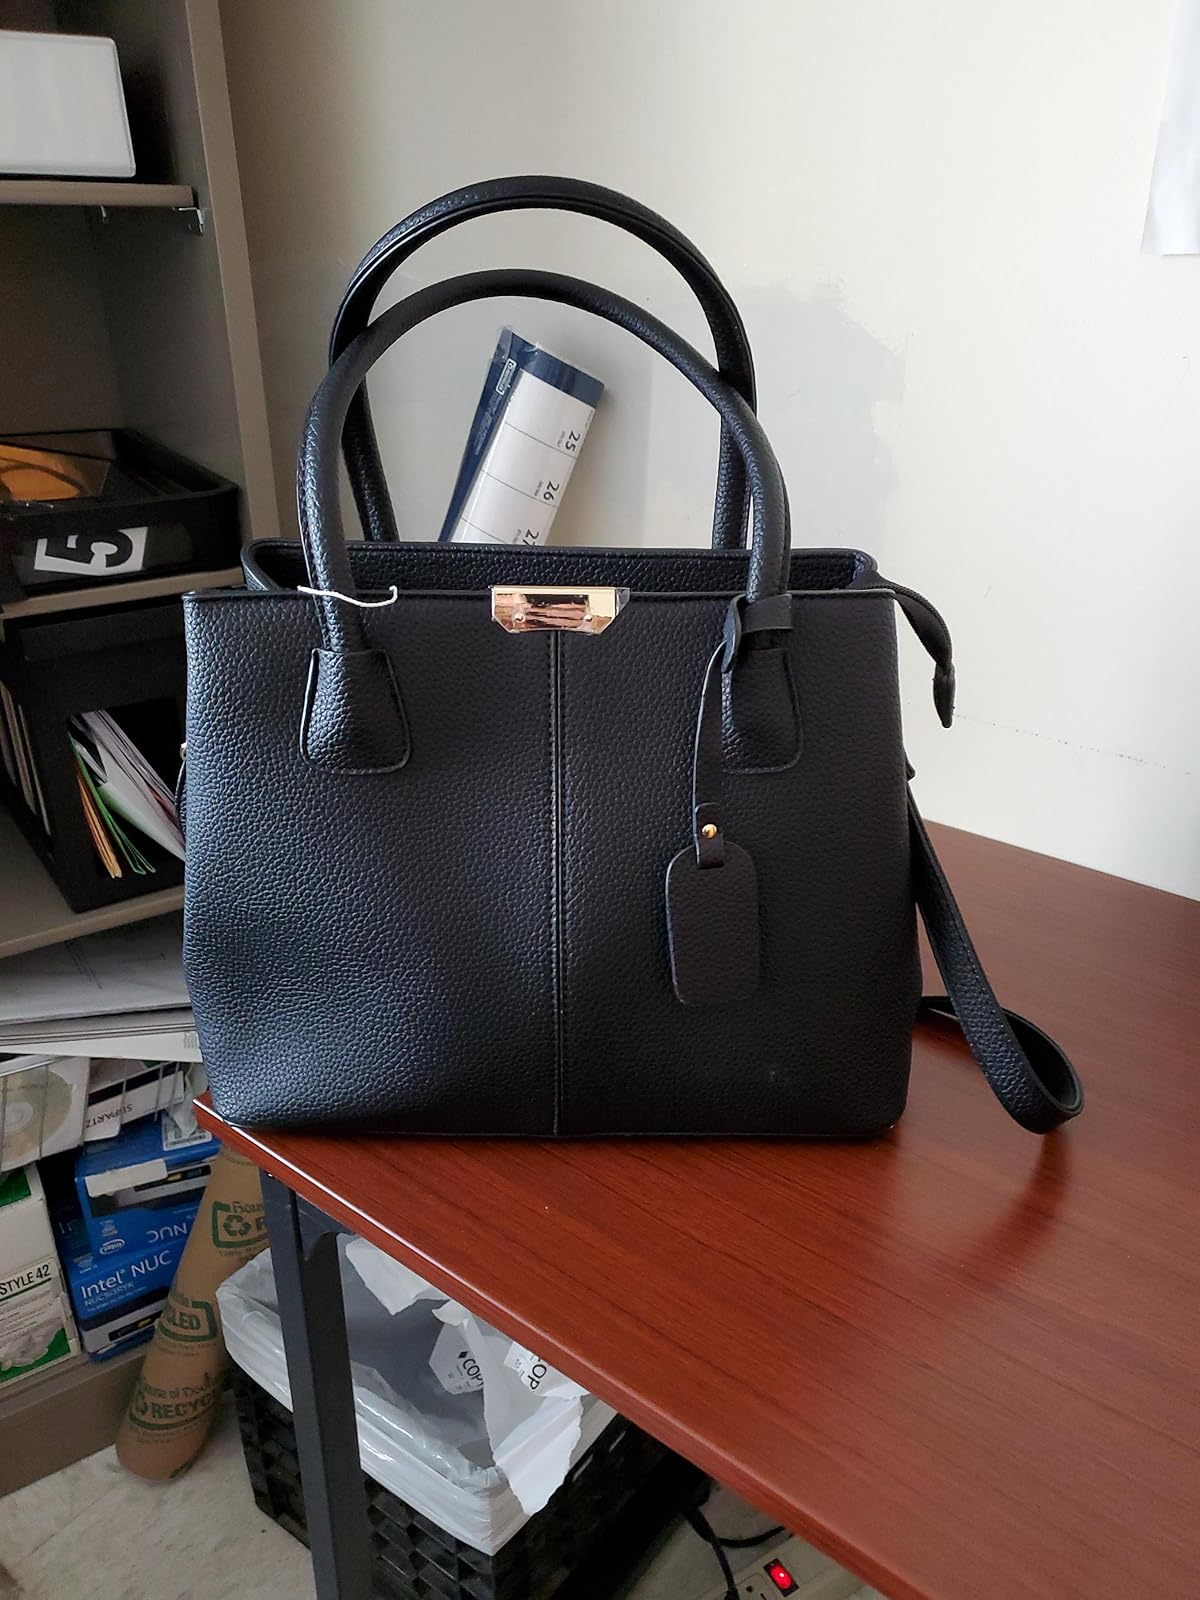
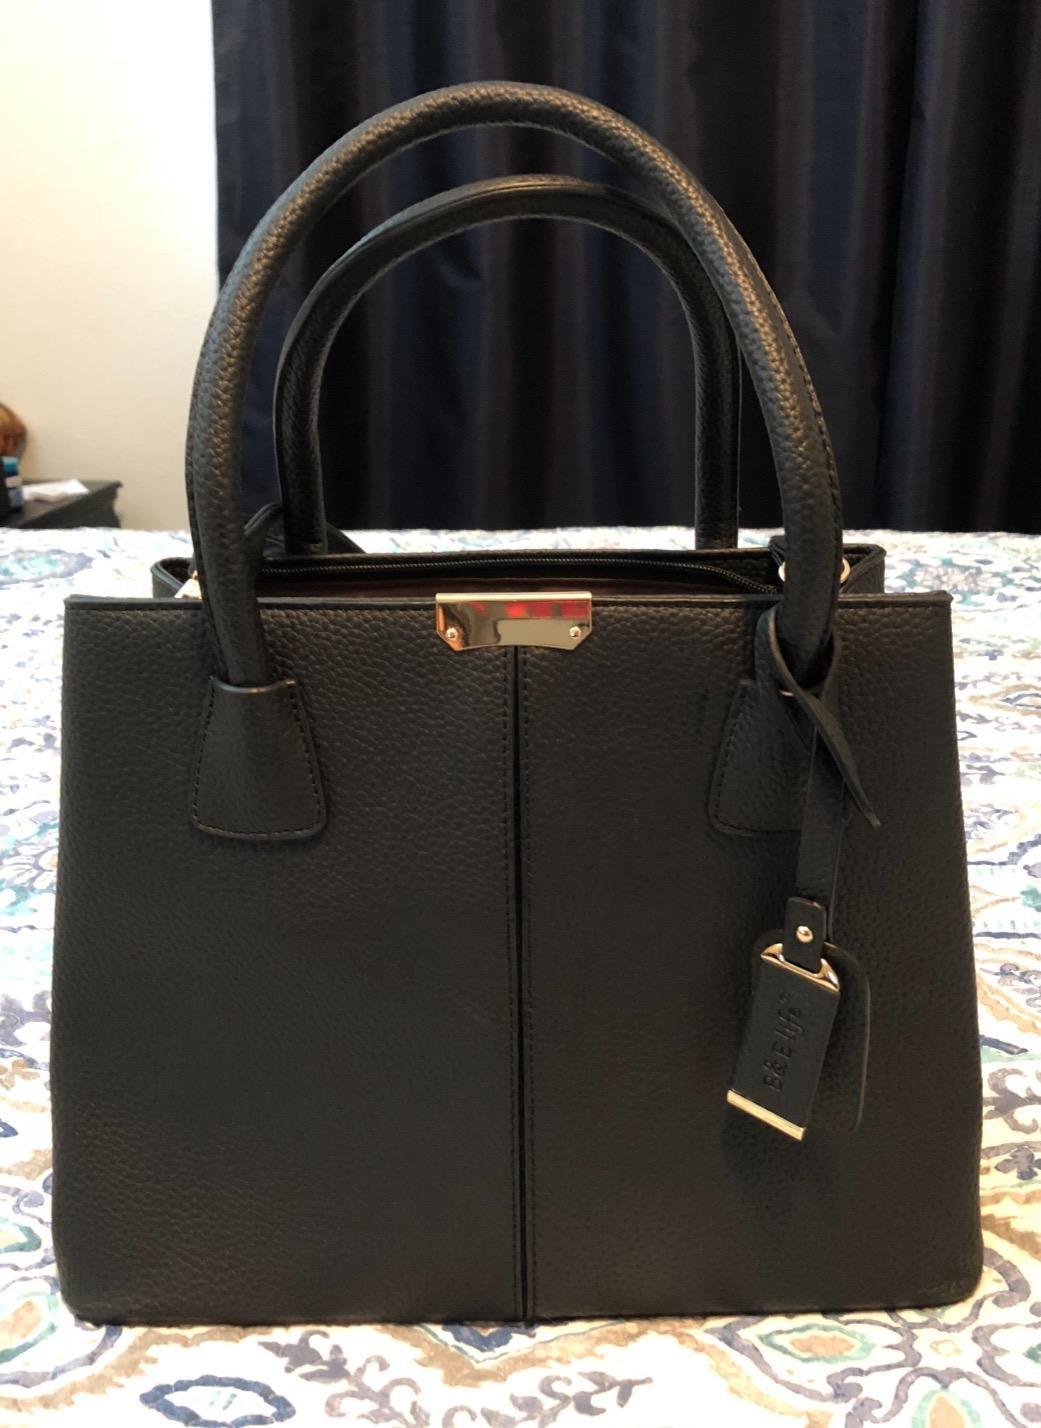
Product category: accessories_handbag
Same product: yes